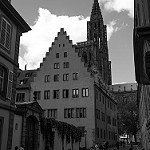
Label: non_damage_buildings_street